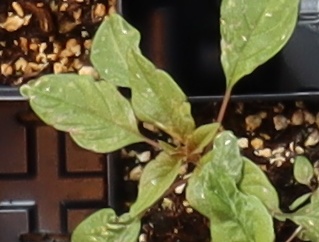
Label: Palmer Amaranth